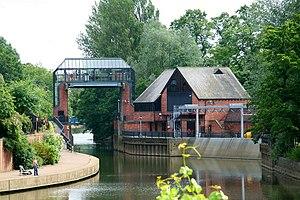
La barrière Foss est un barrière contre les inondations située à York, sur la rivière Foss, quelques mètres en amont de sa confluence avec l'Ouse.